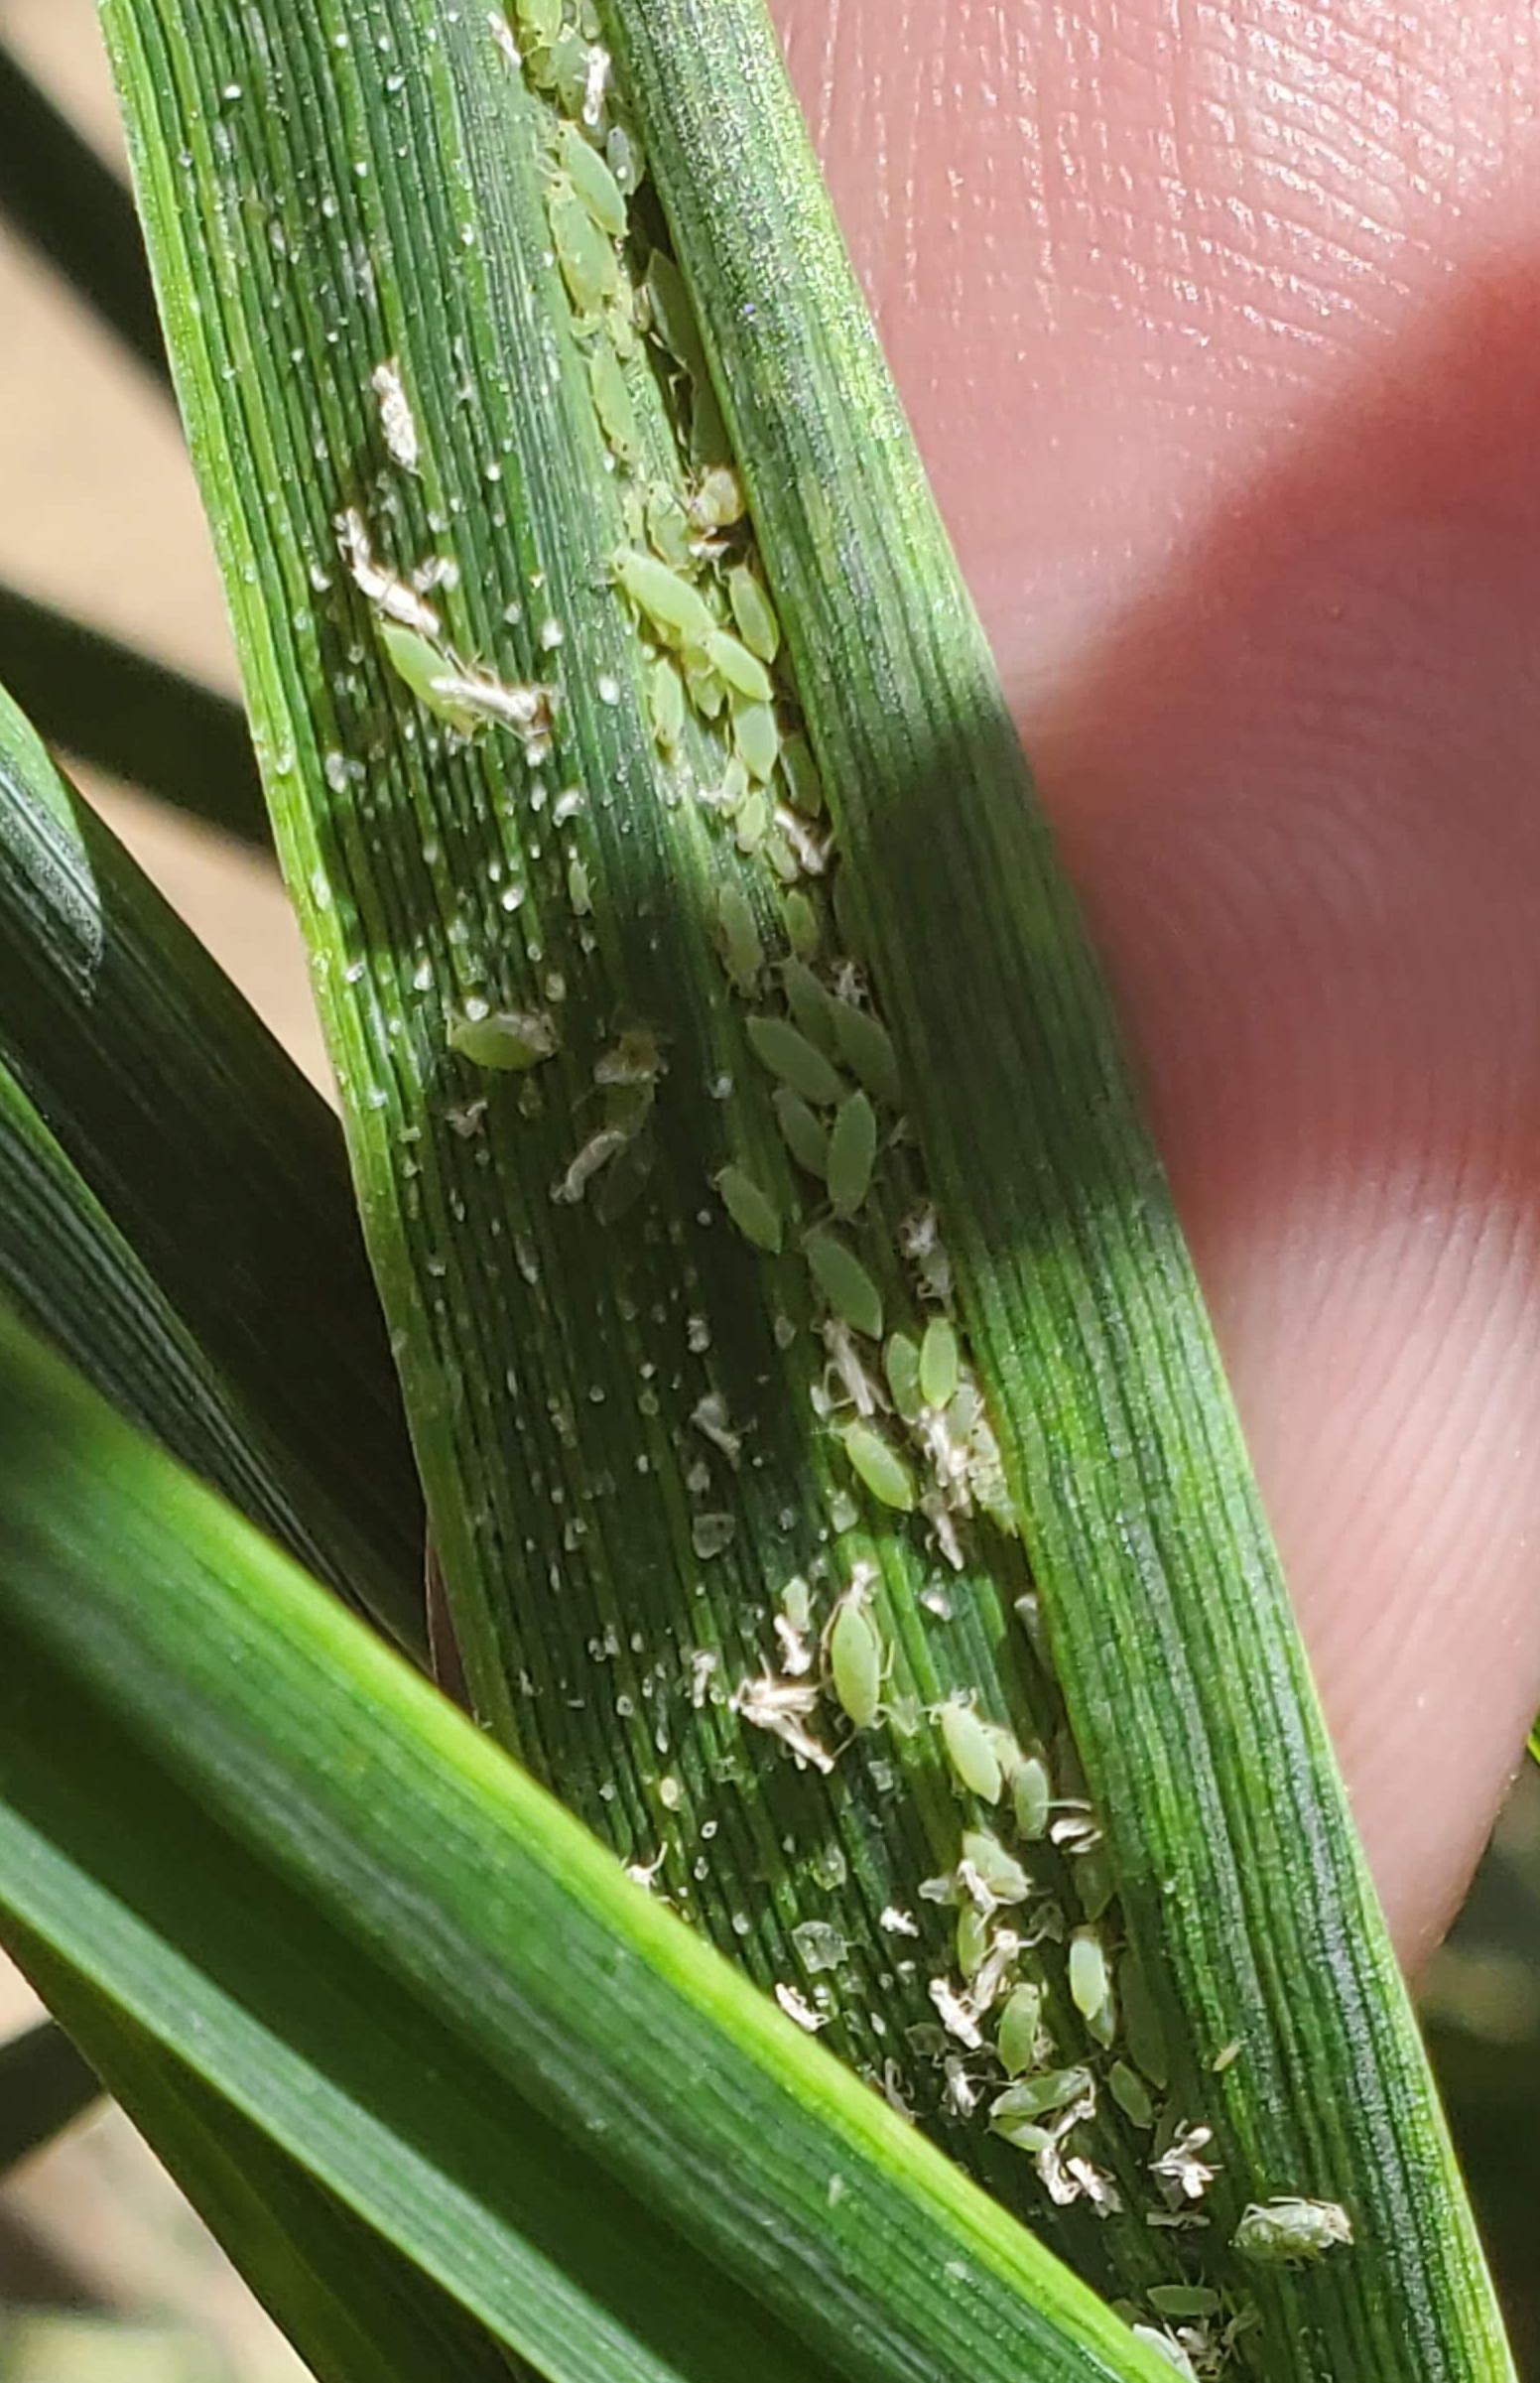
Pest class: russian_wheat_aphid